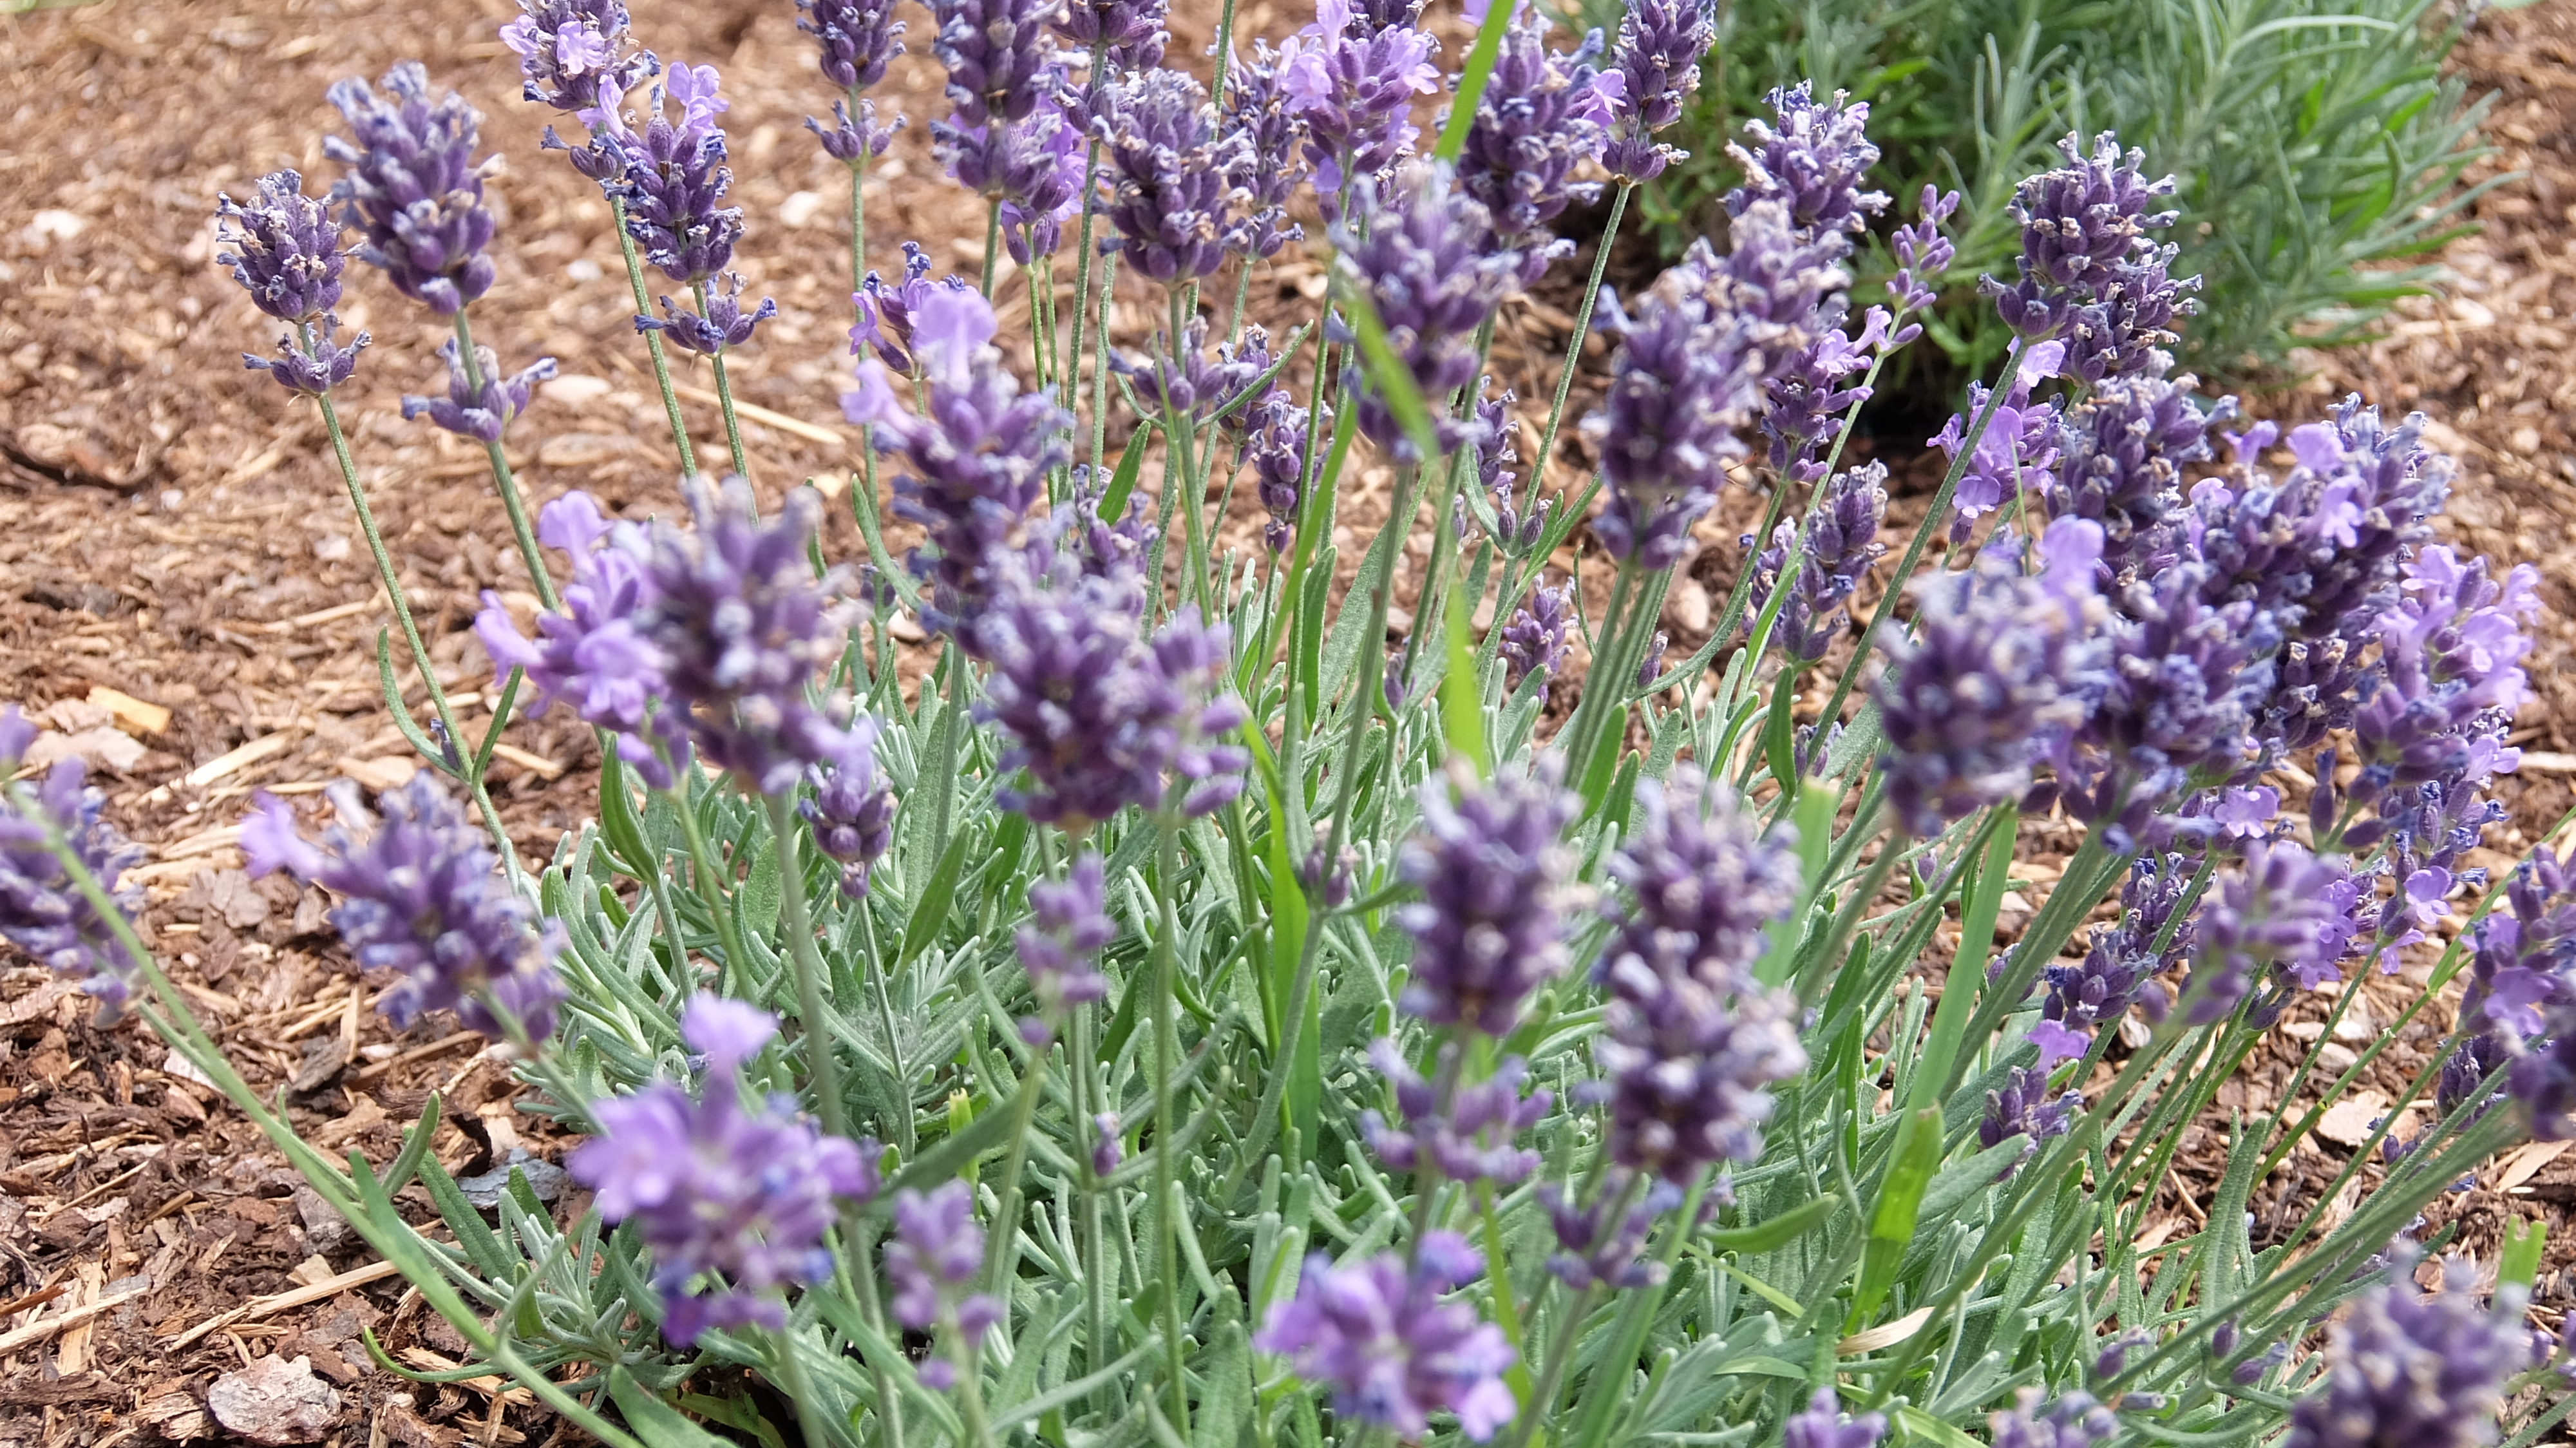
natural, flower, flowering plant, lavender, english lavender, plant, french lavender, lavandula dentata, Fernleaf lavender, subshrub, common sage, hyssopus, nepeta, lupin, Egyptian lavender, annual plant, violet family, skullcap, broomrape, lamiales, perennial plant, sage, herb, delphinium